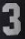
Number: 3